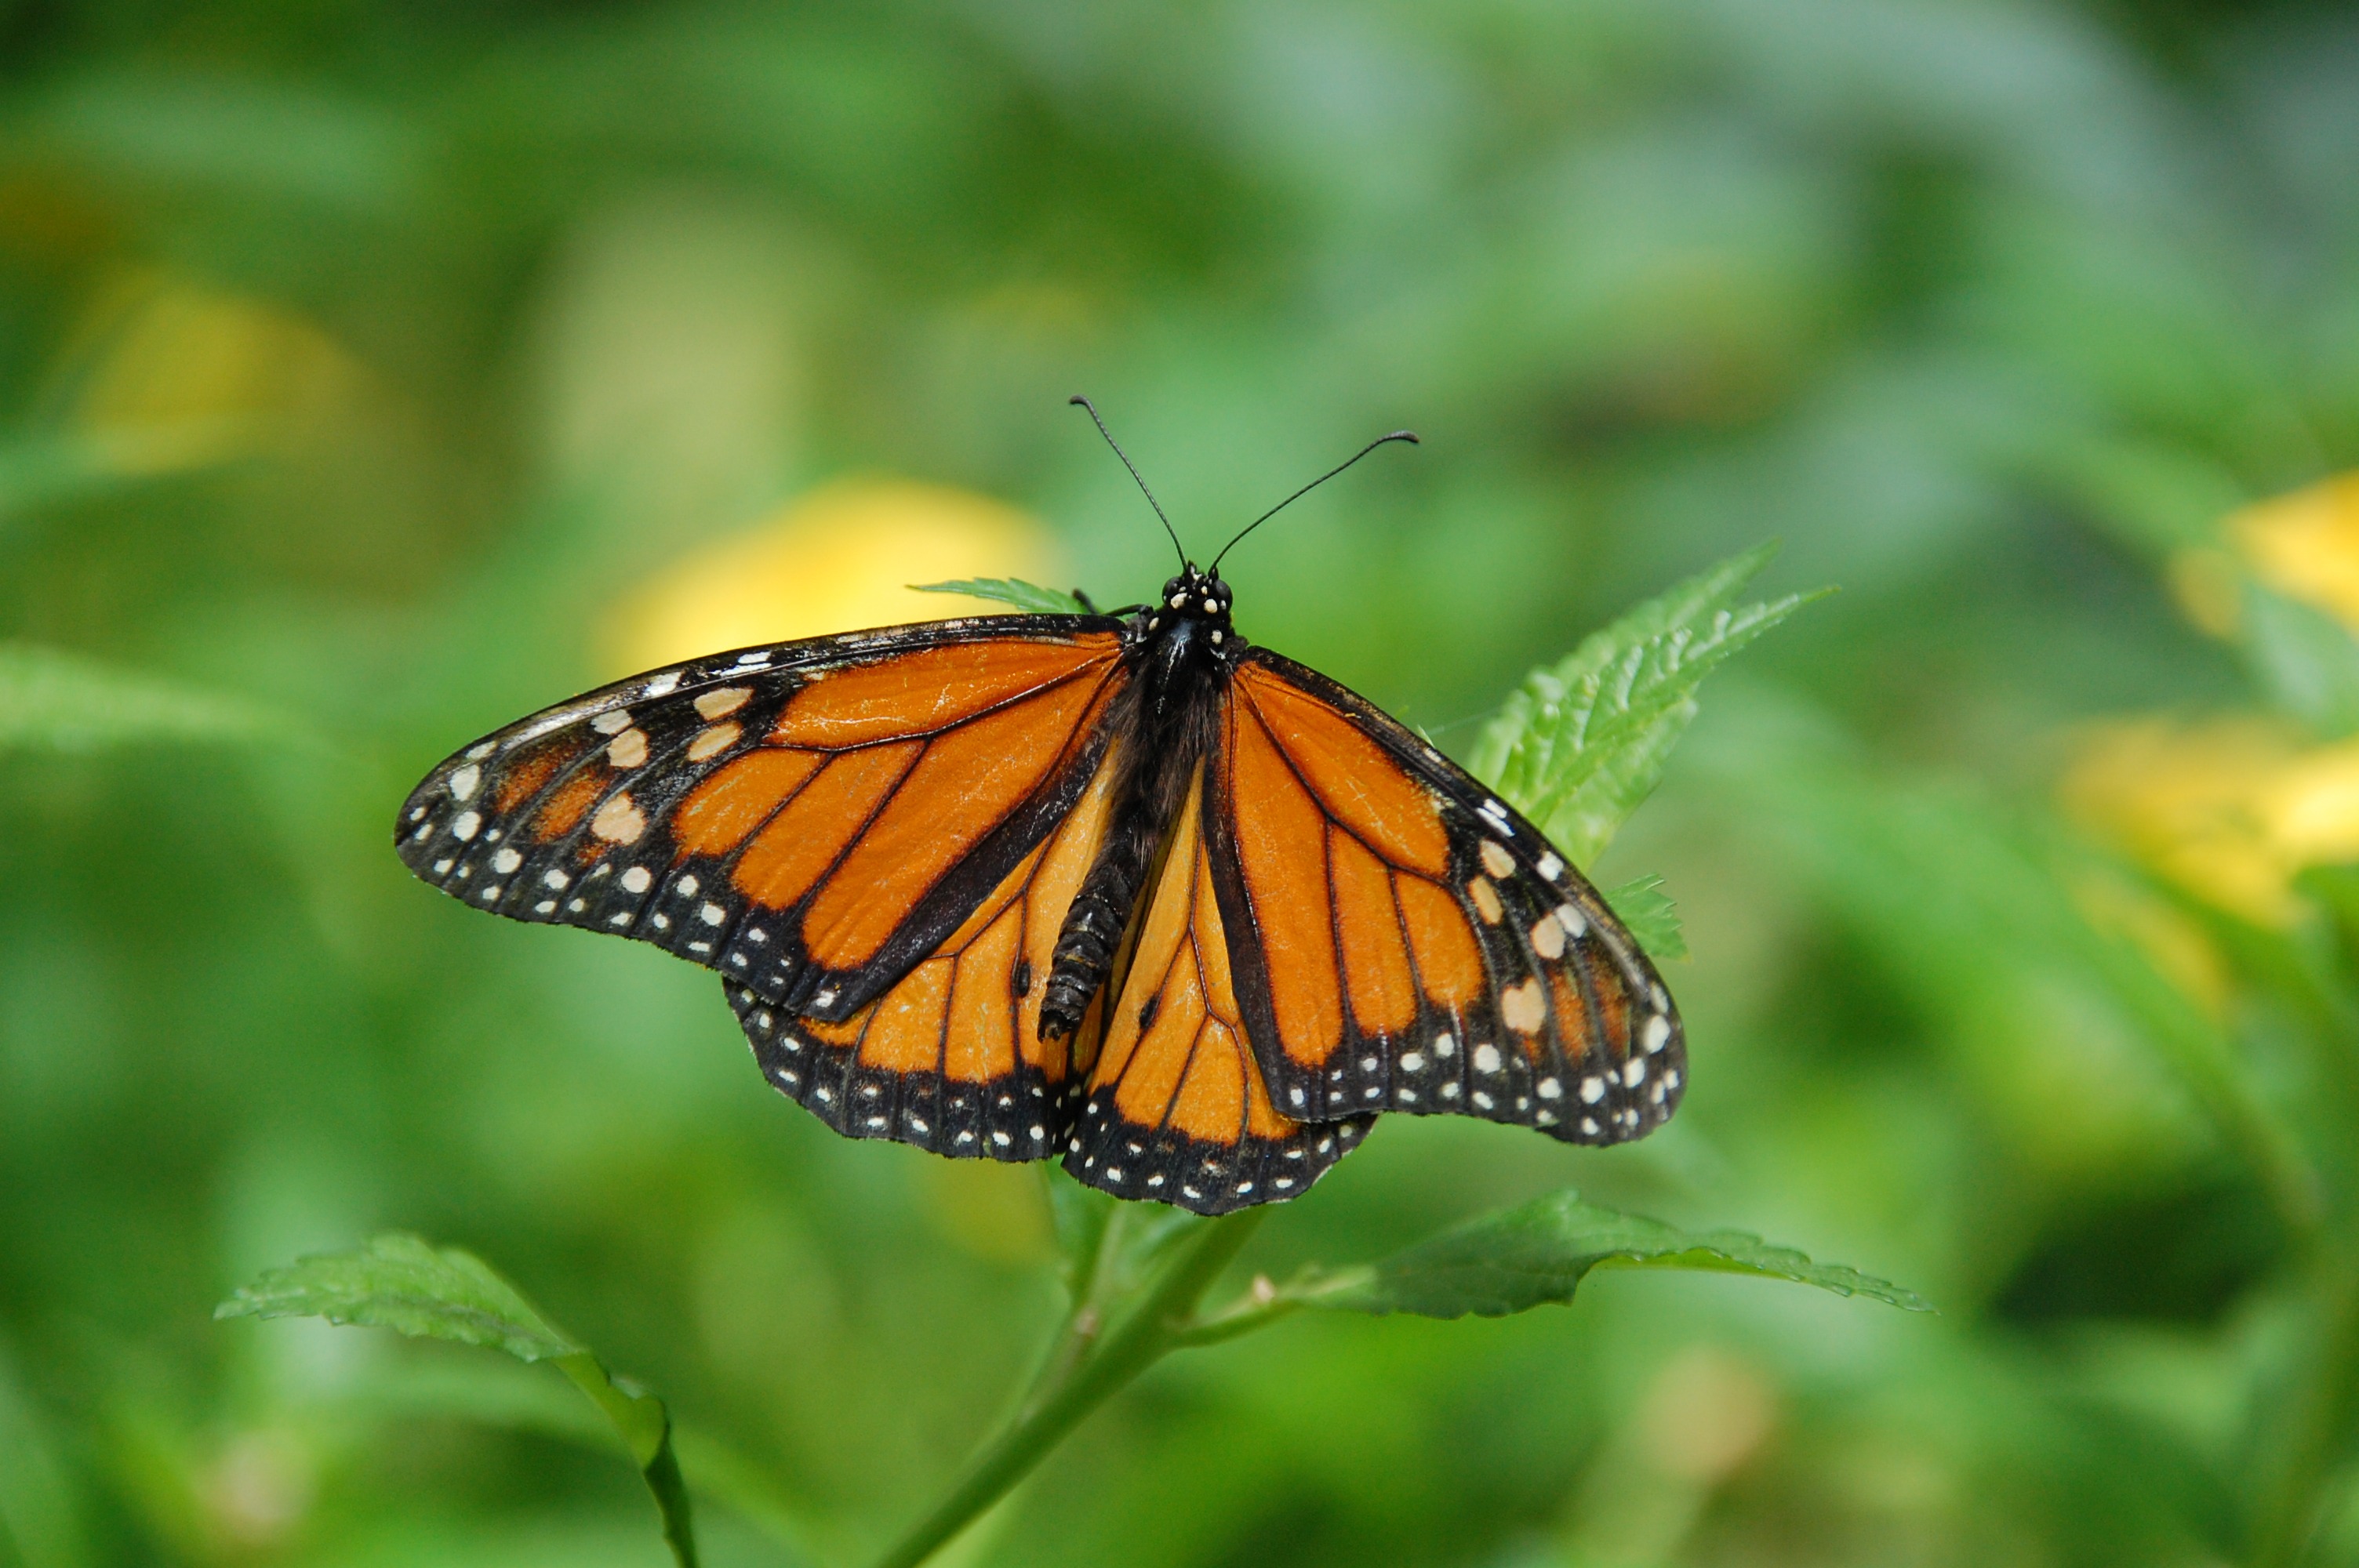
nature, plant, flower, insect, macro, bug, butterfly, fauna, invertebrate, monarch butterfly, nectar, macro photography, arthropod, pollinator, moths and butterflies, lycaenid, brush footed butterfly, colias